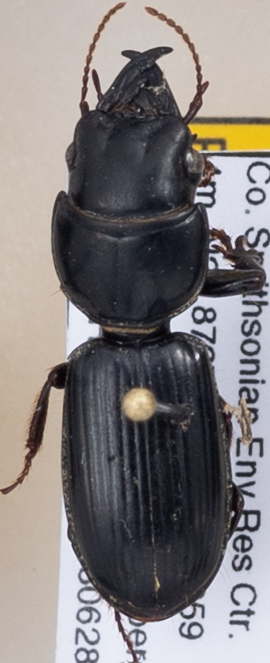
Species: Scarites subterraneus
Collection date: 2018-06-28
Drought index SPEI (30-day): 0.39
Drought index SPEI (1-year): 0.226
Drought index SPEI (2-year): -0.46